Strange Gods

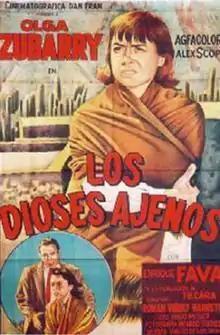

Strange Gods (original title, Los dioses ajenos) is a 1958 Argentine film directed by Román Viñoly Barreto and starring Enrique Fava and Olga Zubarry. It was entered into the 8th Berlin International Film Festival.